Scheunen

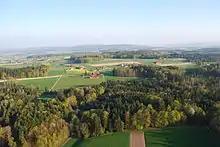
Aerial view of Scheunen village.

Before the merger, Scheunen had a total area of . Of this area, or 45.9% is used for agricultural purposes, while or 51.4% is forested. Of the rest of the land, or 3.2% is settled (buildings or roads).